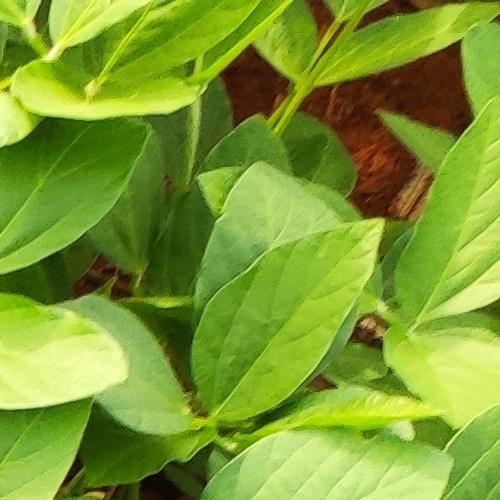
Label: Healthy